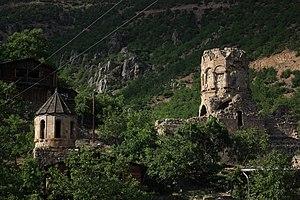
handzta (en géorgien ხანძთა) est un monastère géorgien du Xe siècle et localisé au Tao, actuelle Turquie.